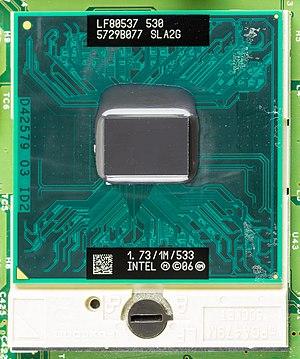
Le microprocesseur Merom d'Intel est un processeur à un ou deux cœurs pour ordinateur portable, appartenant à la famille Intel Core.